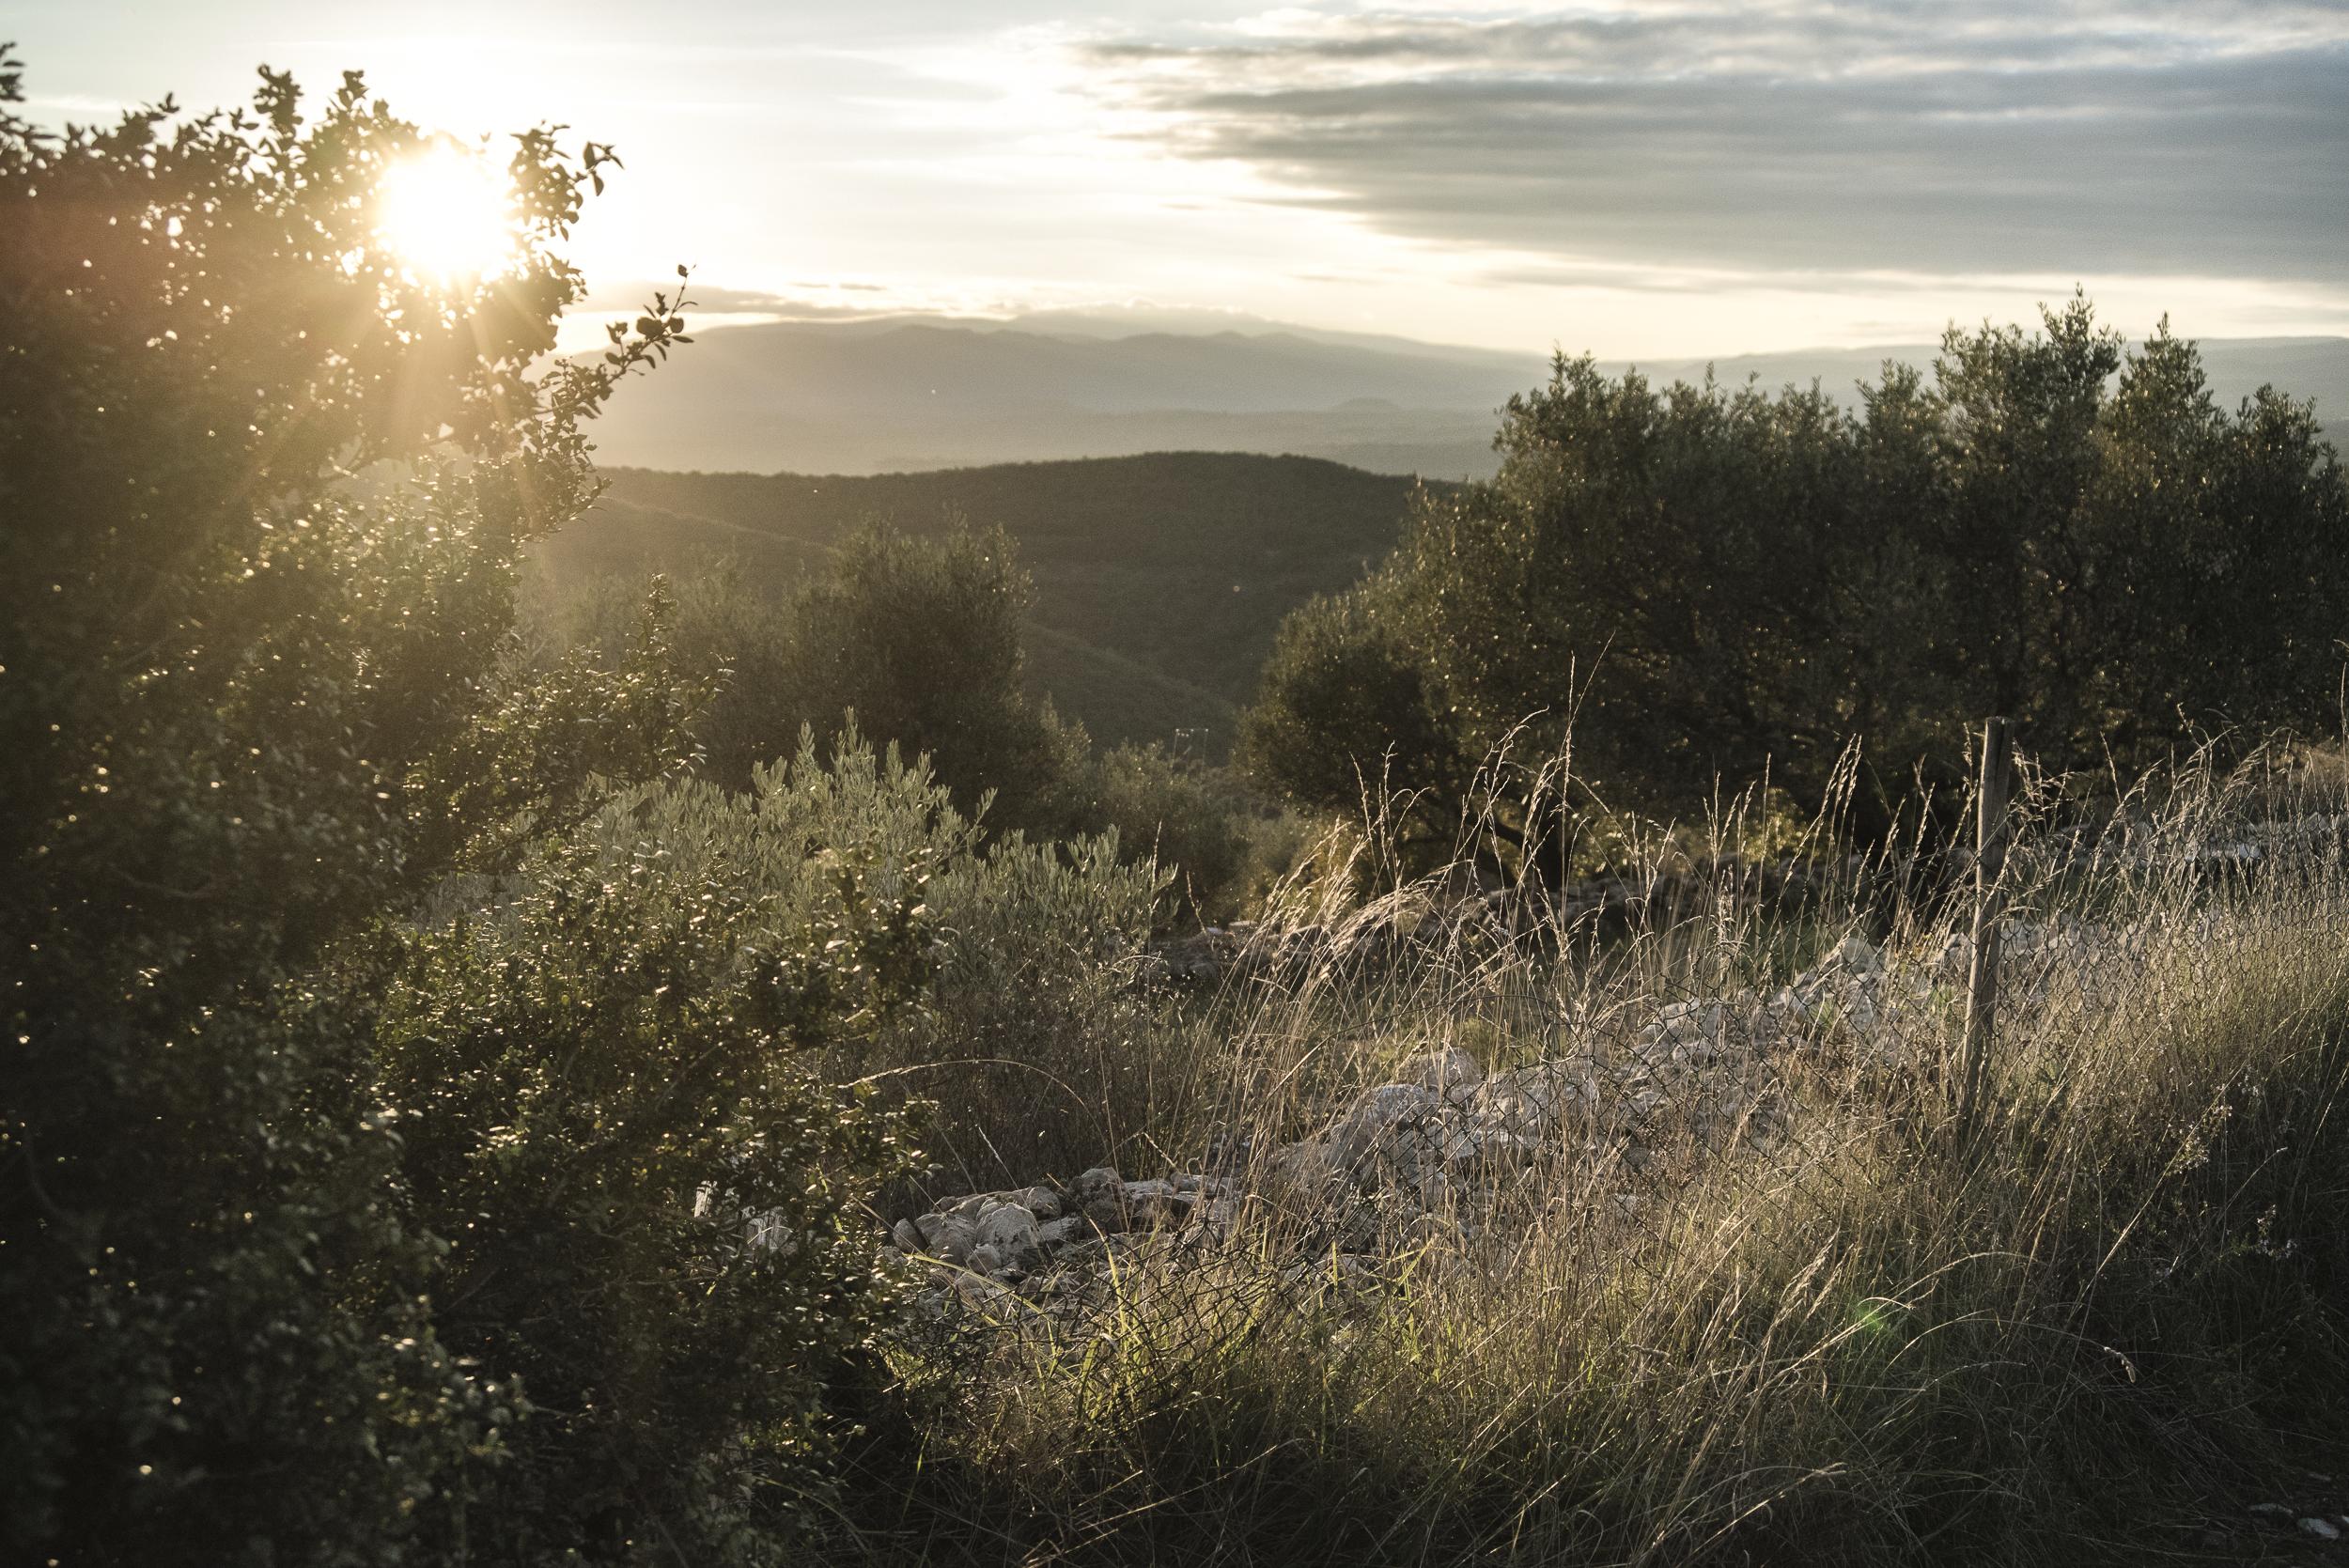
landscape, tree, nature, forest, grass, horizon, wilderness, mountain, light, cloud, sun, fog, sunrise, sunset, mist, meadow, sunlight, morning, hill, dawn, evening, autumn, weather, season, paysage, ardche, habitat, sampzon, rural area, natural environment, atmospheric phenomenon, woody plant